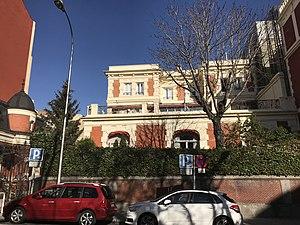
Voici les représentations diplomatiques de l'Argentine à l'étranger :